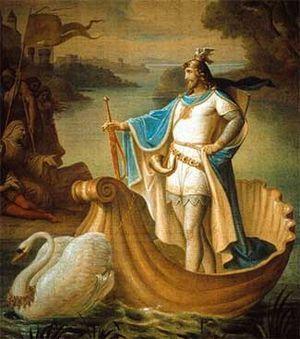
August von Heckel, né le 26 septembre 1824 à Landshut et décédé le 23 octobre 1883 à Munich est un peintre bavarois.
Le château de Neuschwanstein [nɔʏˈʃvaːnʃtaɪn] se dresse sur un éperon rocheux haut de 200 mètres près de Füssen dans l'Allgäu. Le roi Louis II de Bavière l'a fait construire au XIXᵉ siècle. C'est aujourd'hui le château le plus célèbre d'Allemagne, visité chaque année par plus d'un million de touristes.
Lohengrin est un opéra de Richard Wagner.